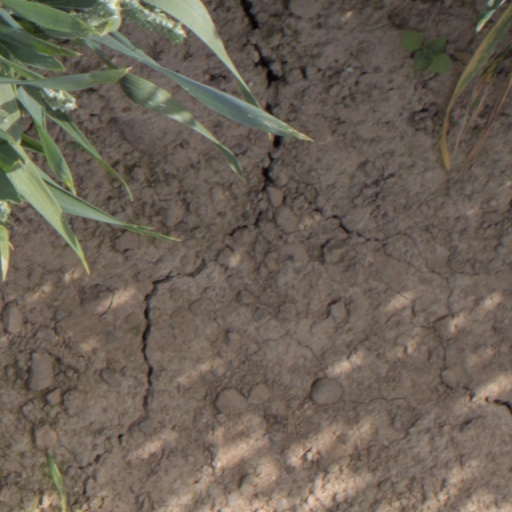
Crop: wheat